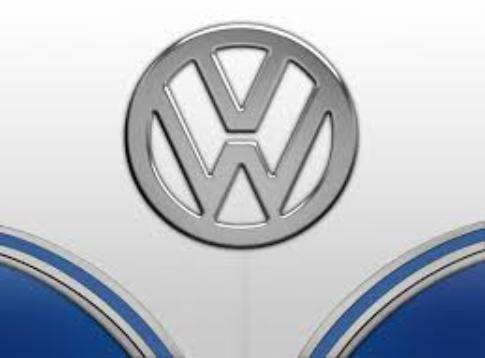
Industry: Transportation